Ystrad Meurig

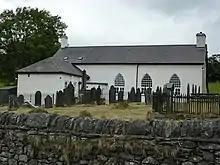
Edward Richard's Schoolhouse

Ystrad Meurig had a grammar school founded by Edward Richard (1714–1777) in about 1734. It subsequently offered pupils a course which included significant elements of classics and divinity. The school was thereby enabled to provide a basic training for many Welsh language speakers who wished to enter the ordained ministry — being one of the few establishments licensed for the purpose by the Bishop of St. David's. Later several former pupils were achieved considerable distinction within the Welsh church. This arrangement continued until the 1820s, when the existing school was finally superseded by a newly established college, which has since been transformed into the current University of Wales, Lampeter.